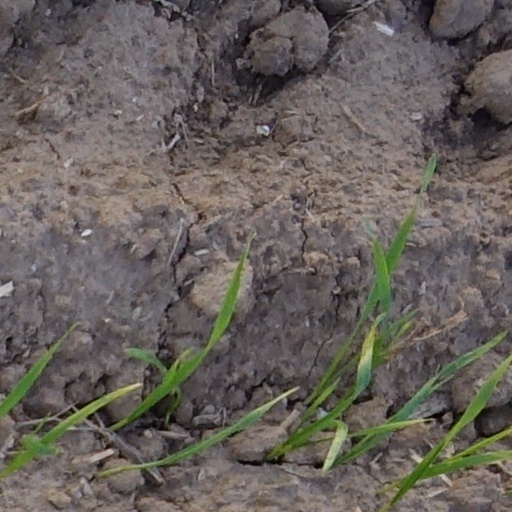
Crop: wheat